2011 Djiboutian protests

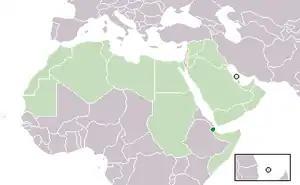

The 2011 Djiboutian protests were widespread demonstrations and riots that took place between January and March 2011 in Djibouti, situated in the Horn of Africa. A member of the Arab League, the protests in Djibouti showed a clear influence from the concurrent Arab Spring protests in North Africa and the Arabian Peninsula. The demonstrations ended after mass arrests and the barring of international observers.